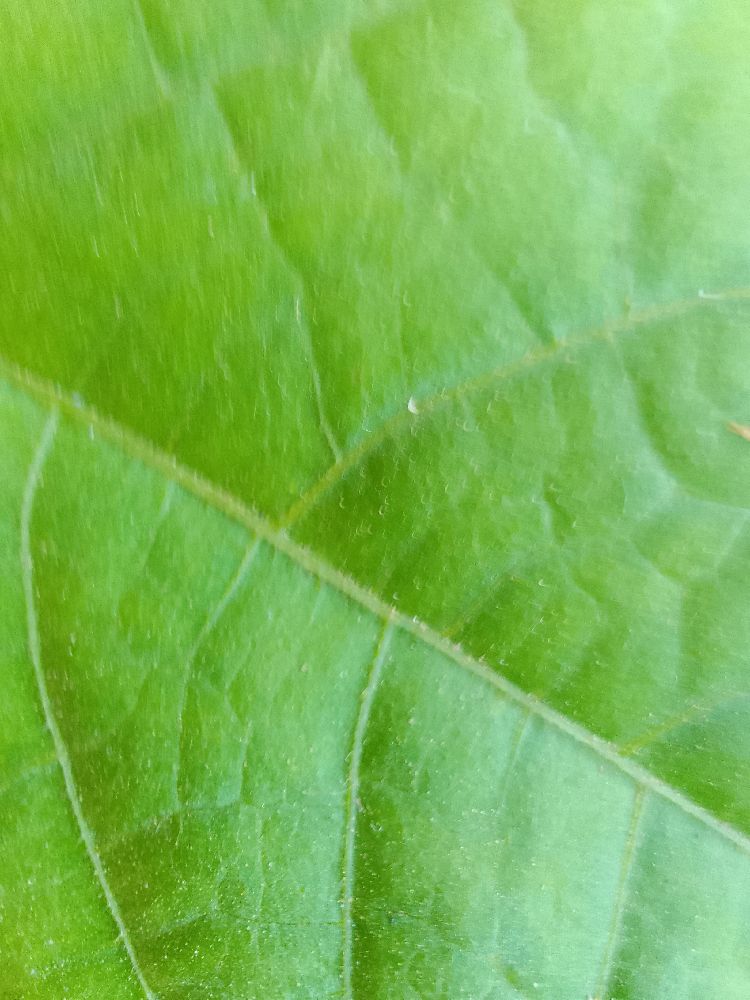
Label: healthy